Alva Myrdal

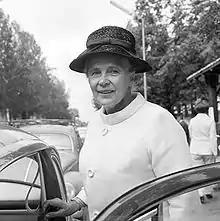
Myrdal in 1968

Alva Myrdal (née Reimer; 31 January 1902 – 1 February 1986) was a Swedish sociologist, diplomat and politician. She was a prominent leader of the disarmament movement. She, along with Alfonso García Robles, received the Nobel Peace Prize in 1982. She married Gunnar Myrdal in 1924; he received the Nobel Memorial Prize in Economic Sciences in 1974, making them the fourth ever married couple to have won Nobel Prizes, and the first to win independent of each other (versus a shared Nobel Prize by scientist spouses).